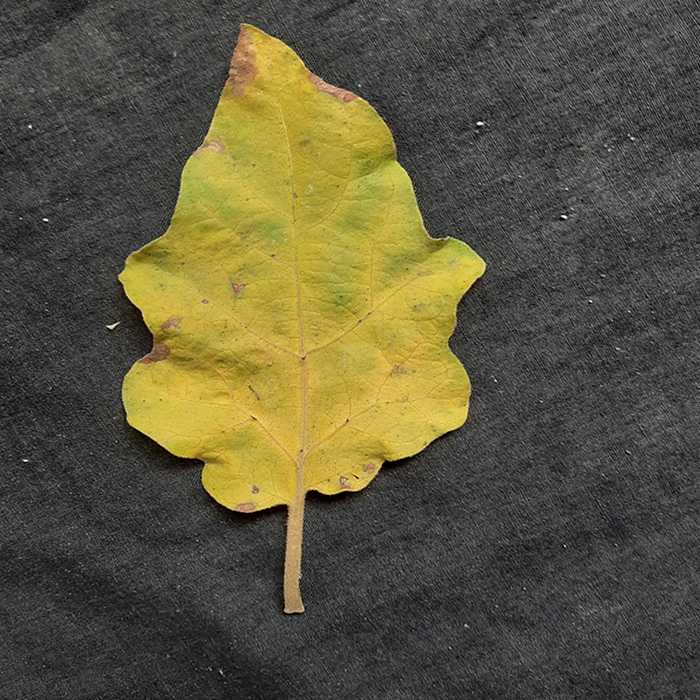
Plant: Eggplant
Label: Eggplant verticillium wilt